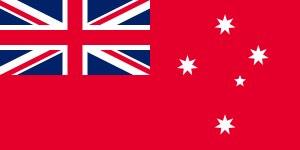
Le débat sur le drapeau de l'Australie est un débat sur l'éventualité d'un changement du drapeau australien pour en faire retirer l'Union Flag, symbole du Royaume-Uni, du coin supérieur gauche de celui-ci, en parallèle avec un sentiment d'autonomie de plus en plus grandissant en Australie, le républicanisme australien.